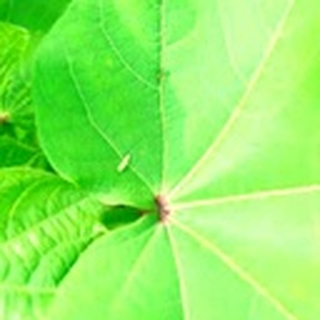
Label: healthy_cotton